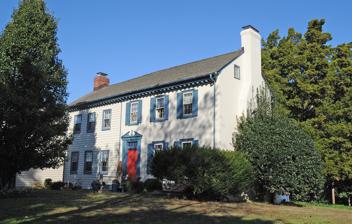
Building: Gov. George Truitt House
Country: United States of America
Year built: 1796
Historic house in Delaware, United States United States historic place Gov. George Truitt House U.S. National Register of Historic Places Show map of Delaware Show map of the United States Location Southwest of Magnolia on Road 388, Magnolia, Delaware Coordinates 39°1′10″N 75°32′18″W / 39.01944°N 75.53833°W / 39.01944; -75.53833 Area 2 acres (0.81 ha) Built 1796 ( 1796 ) Architectural style Georgian NRHP reference No. 78000889 Added to NRHP December 12, 1978 Gov. George Truitt House is a historic home located near Magnolia , Kent County, Delaware .  It was built about 1796, and consists of a 2 + 1 ⁄ 2 -story, stuccoed brick main house, with a 2 + 1 ⁄ 2 -story braced frame wing.  The house is in the late- Georgian style. It features a gable roof with an interesting modillioned box cornice and an exterior chimney with sloped weatherings and corbelled lip.  It was the home of Delaware Governor George Truitt (1756–1818). It was listed on the National Register of Historic Places in 1978. References